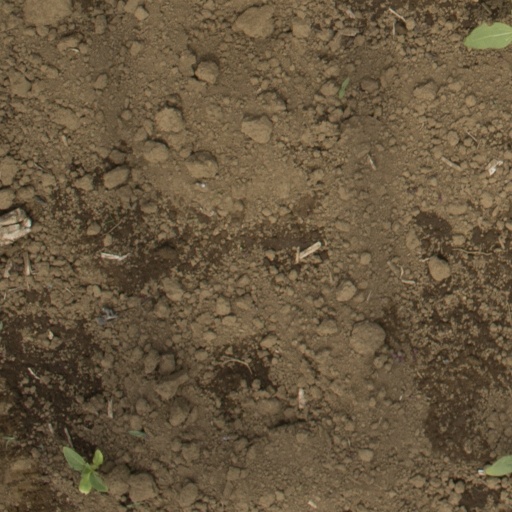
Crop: Jerusalem artichoke